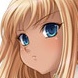
Portrait style: Anime Portrait